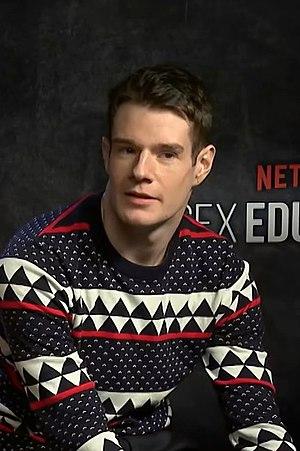
Connor Ryan Swindells est un acteur, mannequin et ancien boxeur britannique, né le 19 septembre 1996 à Lewes en Sussex de l'Est. Il est révélé grâce au rôle d'Adam Groff dans Sex Education.